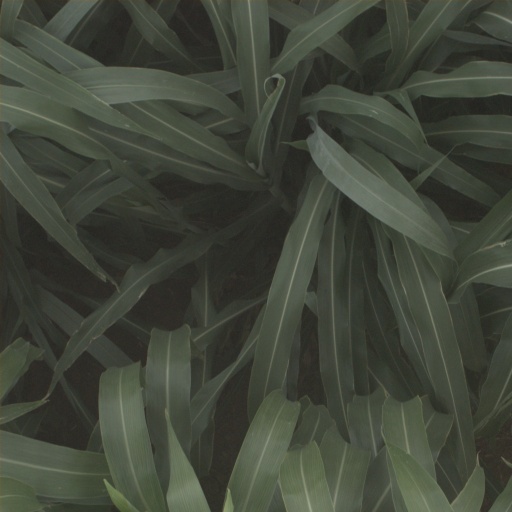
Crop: sorghum